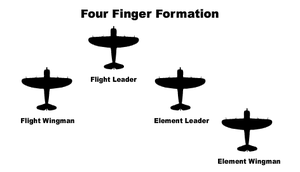
Finger-four est une formation aérienne utilisée par les avions de chasse.
Selon les termes du traité de Versailles en 1919, l'Allemagne n'a pas le droit d'avoir une aviation militaire. Mais des pilotes allemands sont secrètement formés pour l'aviation militaire en Union soviétique dès la fin des années 1920, puis en Allemagne au début des années 1930, sous le couvert de l'Association allemande des sports aériens à l'école centrale des pilotes commerciaux.